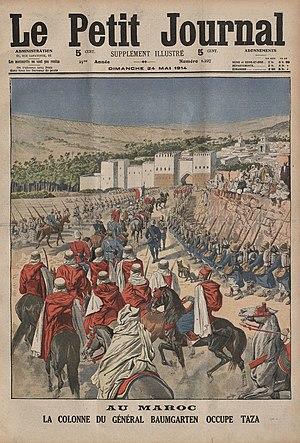
Le Petit Journal - Au Maroc, la colonne du général Baumgarten occupe Taza.
Arsène Lupin est un personnage de fiction français créé par Maurice Leblanc. Ce gentleman cambrioleur est particulièrement connu pour son talent à user de déguisements et changer d'identité pour commettre ses délits.